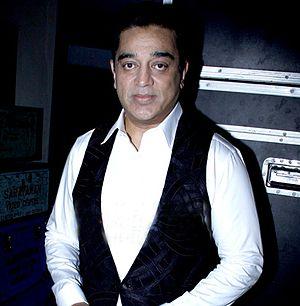
Kamal Haasan ou Kamal Hassan, né le 7 novembre 1954 est un acteur de cinéma indien, danseur, réalisateur, scénariste, producteur, chanteur, parolier et homme politique qui travaille principalement dans le cinéma tamoul. Il a également travaillé dans des films en Télougou, Malayalam, Kannada, Hindi et Bengali.